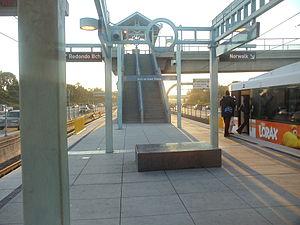
Hawthorne/Lennox est une station du métro de Los Angeles desservie par les rames de la ligne C et située dans la ville de Hawthorne en Californie.